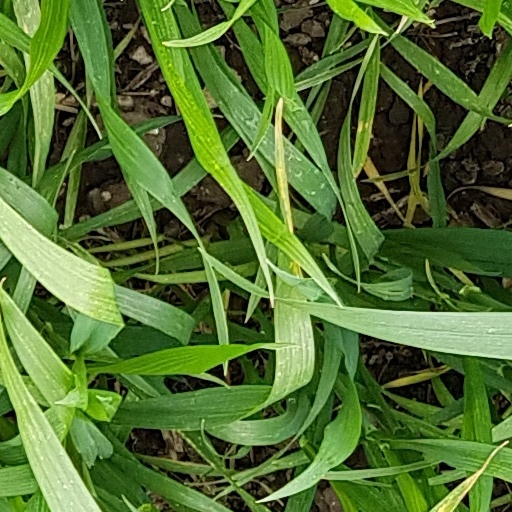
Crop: wheat